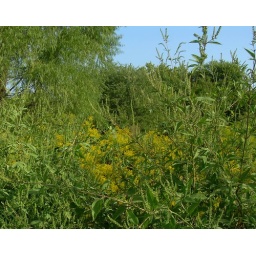
in foreground, golden rod (yellow) and willow tree in background